Khazana (2014 film)

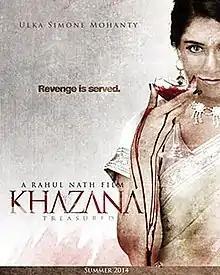
Theatrical release poster

Khazana is a 2014 drama horror thriller film directed by Rahul Nath and co-produced by Noah Potter. The film stars an assembled cast that includes Ulka Simone Mohanty, Ahmed Lucan, Shruti Tewari, Bahram Khosraviani, Reem Kadem, Sonam Arvind Dhage, Laikh Tewari and Rahul Nath himself. The film's story revolves around a young bride who questions her sanity as she faces abuse at the hands of her new family until the day she decides to fight back.